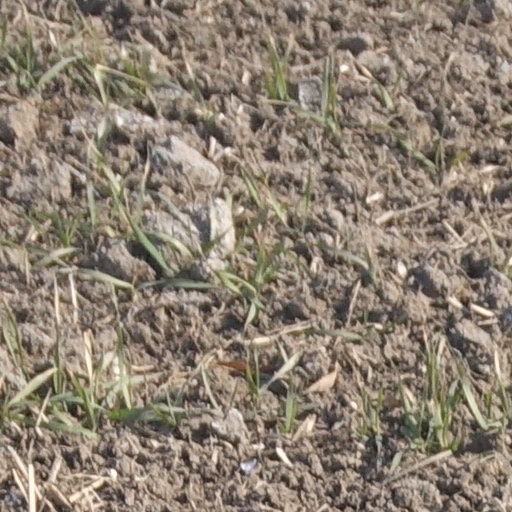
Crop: wheat